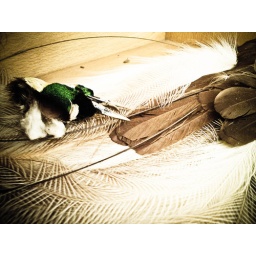
this bird fell dead in front of my house...a cat bite its head off...